Benjamin Disraeli

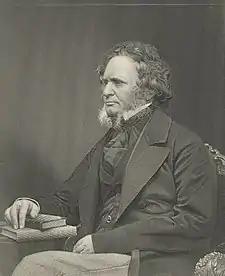
A stately-looking gentleman in a dark suit, sitting with a book

Disraeli gradually became a sharp critic of Peel's government, often deliberately taking contrary positions. The young MP attacked his leader as early as 1843. However, the best known of these stances were over the Maynooth Grant in 1845 and the repeal of the Corn Laws in 1846. The President of the Board of Trade, William Gladstone, resigned from the cabinet over the Maynooth Grant. The Corn Laws imposed a tariff on imported wheat, protecting British farmers from foreign competition, but making the cost of bread artificially high. Peel hoped that the repeal of the Corn Laws and the resultant influx of cheaper wheat into Britain would relieve the condition of the poor, and in particular the Great Famine caused by successive failure of potato crops in Ireland.